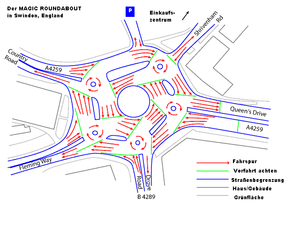
Carte du rond-point magique à Swindon.